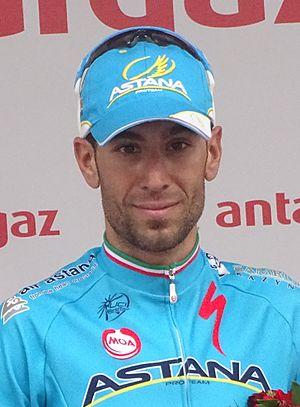
Reportage réalisé le mardi 7 juillet à l'occasion de l'arrivée de la quatrième étape du Tour de France 2015 à Cambrai, Nord-Pas-de-Calais, France.
Le Tour de France 2016 est la 103ᵉ édition du Tour de France cycliste. Il est annoncé début décembre 2014 par son organisateur Amaury Sport Organisation. Il part le 2 juillet 2016 du Mont-Saint-Michel. La course traverse la France dans le sens anti-horaire et effectue des excursions en Espagne, en Andorre et en Suisse, mais ignore le Grand Est. Elle se termine sur l'avenue des Champs-Élysées à Paris, le 24 juillet 2016. Un total de 198 coureurs au sein de 22 équipes participent à la course d'une longueur de 3 529 km.
Le Tour d'Espagne 2015 est la 70ᵉ édition du Tour d'Espagne, l'un des trois grands tours cyclistes et la 22ᵉ épreuve de l'UCI World Tour 2015. Il prend son départ à Puerto Banús le 22 août 2015 et s'achève le 13 septembre à Madrid.
Le Tour de France 2015 est la 102ᵉ édition du Tour de France cycliste. Il part le 4 juillet 2015 de la ville d'Utrecht aux Pays-Bas avec un contre-la-montre individuel de 13,8 km. La course se rend ensuite en Belgique, puis le parcours traverse la France dans le sens anti-horaire et se termine sur l'avenue des Champs-Élysées à Paris, le 26 juillet. Un total de 198 coureurs au sein de 22 équipes participent à la course d'une longueur de 3 360 km. Pour la première fois, une équipe avec un sponsor africain est au départ, MTN-Qhubeka.